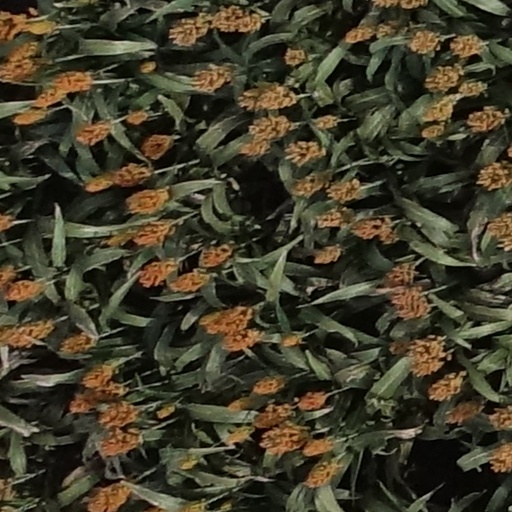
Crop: sorghum